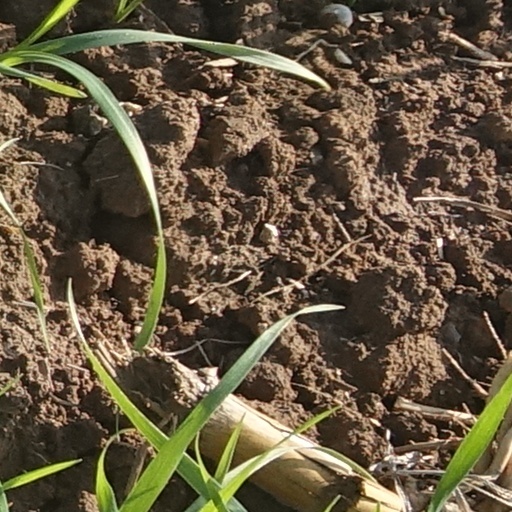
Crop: wheat